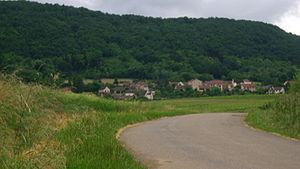
Vue d'une partie du centre de Saint-Mard-de-Vaux (71)
Saint-Mard-de-Vaux est une commune française située dans le département de Saône-et-Loire en région Bourgogne-Franche-Comté.